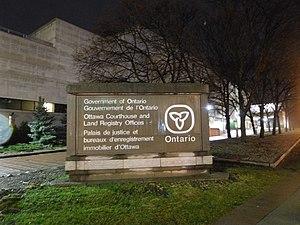
Palais de justice d'Ottawa, 161, rue Elgin, Ottawa